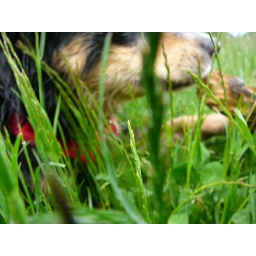
wet dog in grass eating stick